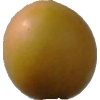
Label: cherry_wax